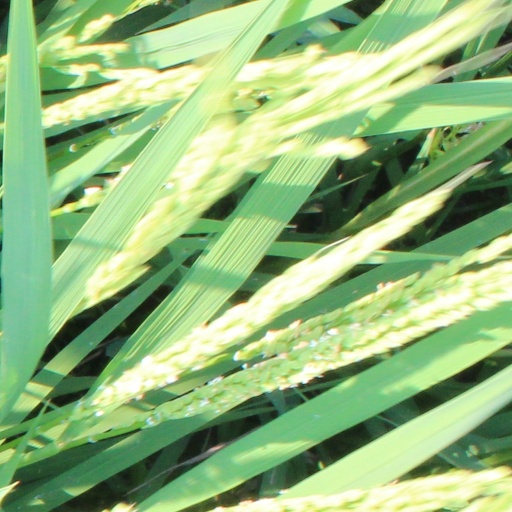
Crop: rice